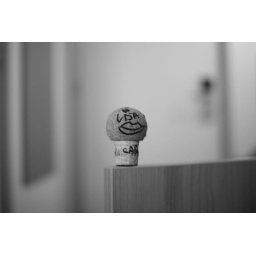
The Last Cap from 3 bottles of Patron. Signed by the people in the bar